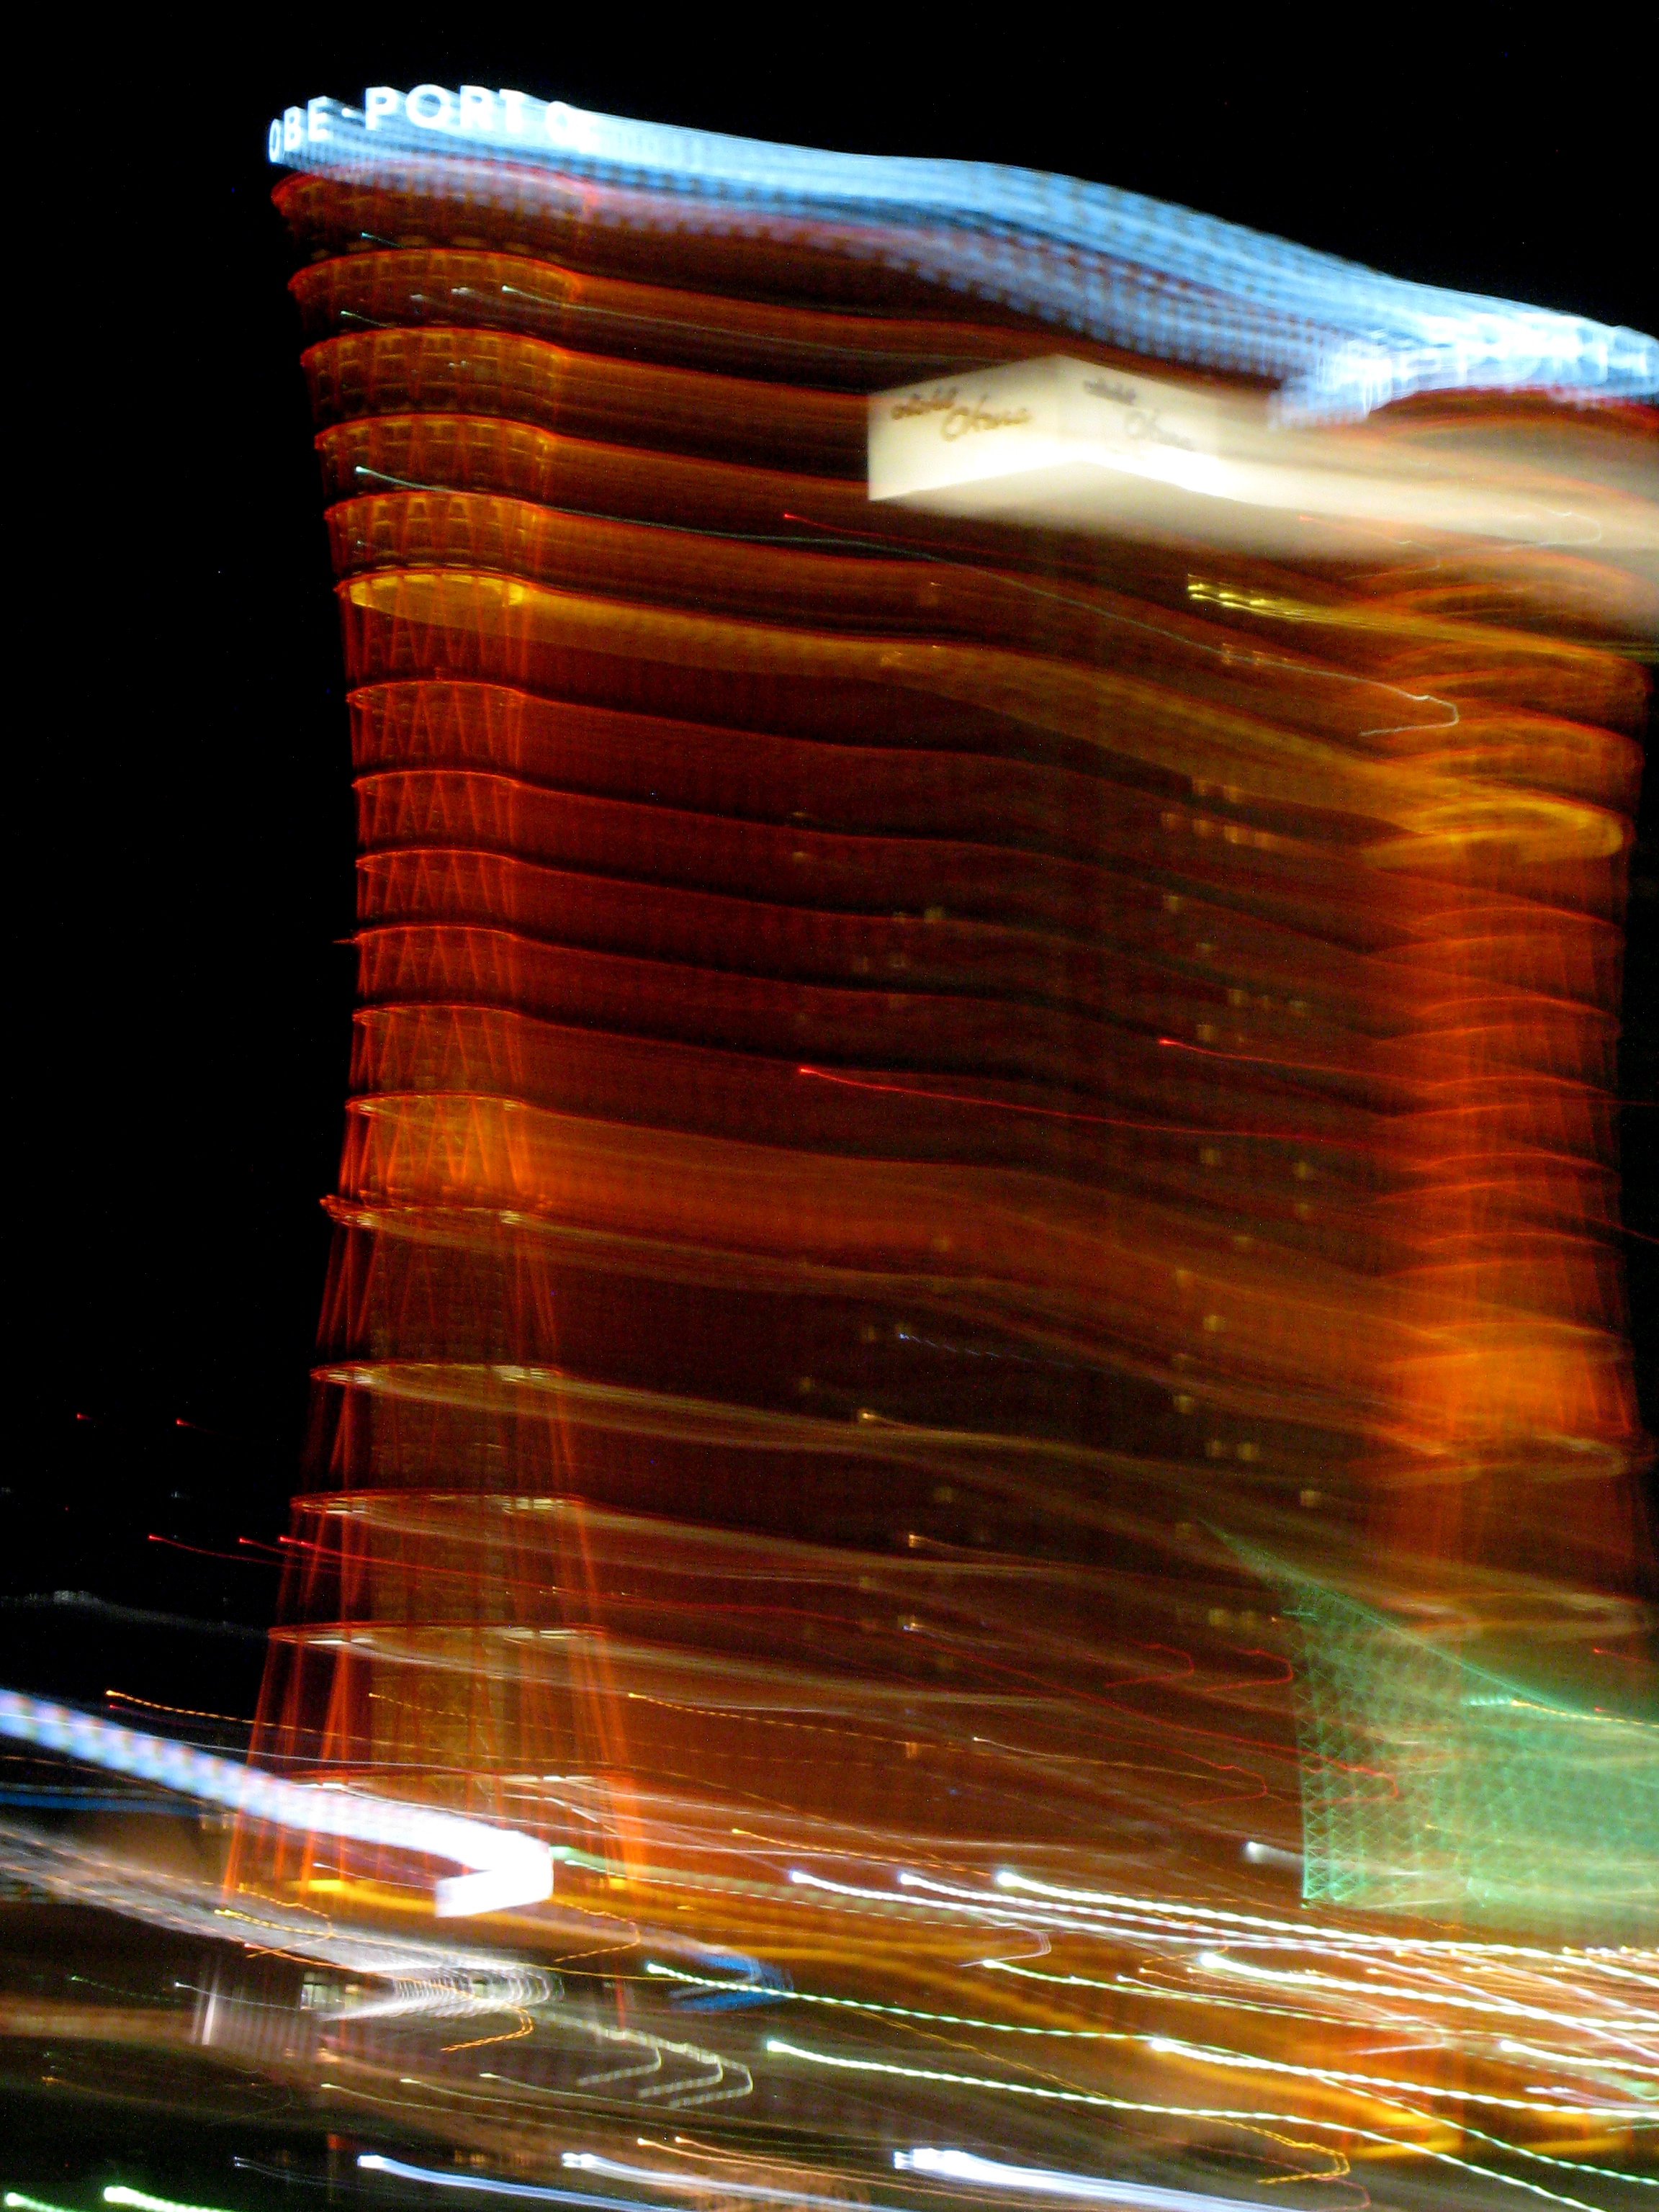
light, night, sunlight, wave, skyscraper, line, reflection, color, japan, lightpaint, shape, kobe, macro photography, computer wallpaper